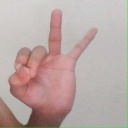
अक्षर: ण